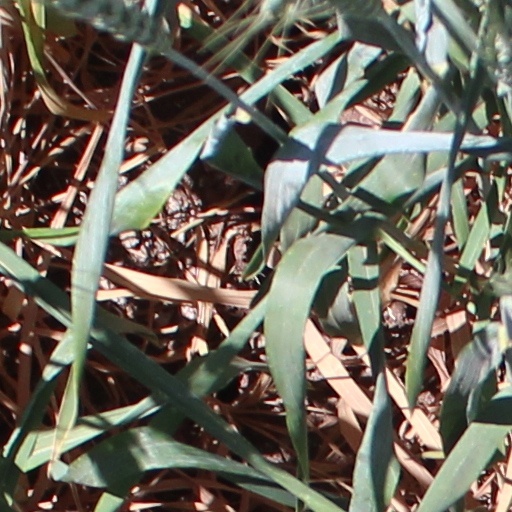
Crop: wheat